Aero-engined car

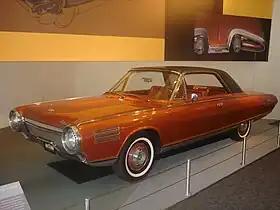
A Chrysler Turbine Car at the Walter P. Chrysler Museum in Auburn Hills, Michigan in 2007

In 1970, Gary Gabelich piloted the rocket-powered Blue Flame to a new world record at Bonneville with a speed of . In 1983, this record was eclipsed by Thrust2, which was powered by a Rolls-Royce Avon jet engine and driven by Richard Noble to a speed of . In 1997, the world land speed record was bested once more by ThrustSSC, which achieved a speed of in the Black Rock Desert with Andy Green at the controls. The car, which was powered by two Rolls-Royce Spey jet engines that manufacture a combined and of thrust, became the first vehicle to break the sound barrier on land.